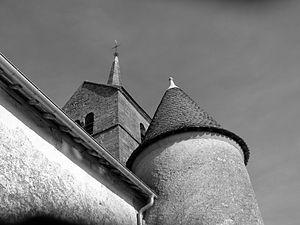
À quelques kilomètres au sud-est de Bourbonne-les-Bains, dans la Haute-Marne, se dresse l'église de Villars-Saint-Marcellin, érigée sous le patronage de Saint Marcellin. L’église date des XIᵉ et XIIᵉ siècles. Le tympan d’entrée, le chœur et la crypte ont été classés monument historique à la demande de Prosper Mérimée. L’ensemble chœur et clocher est de style roman.